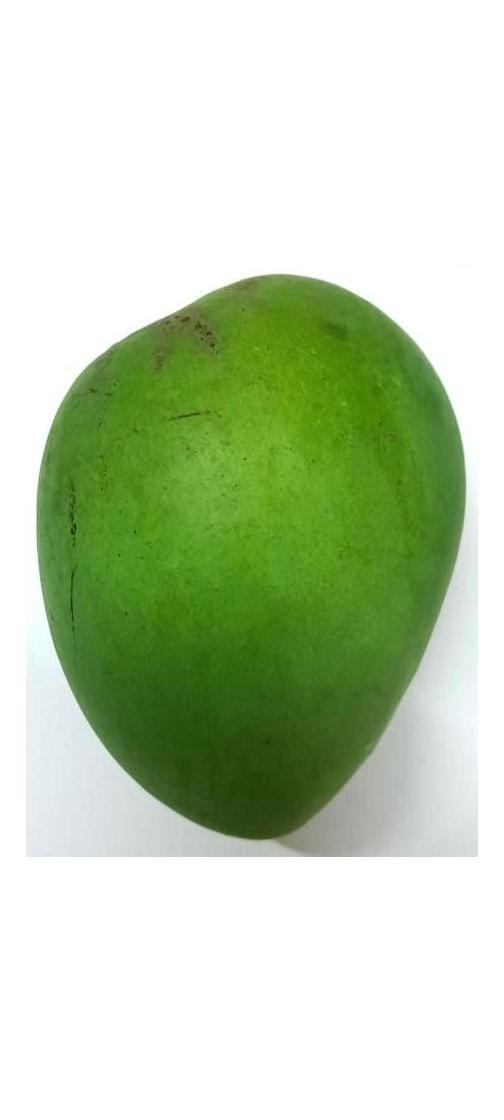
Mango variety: Harivanga